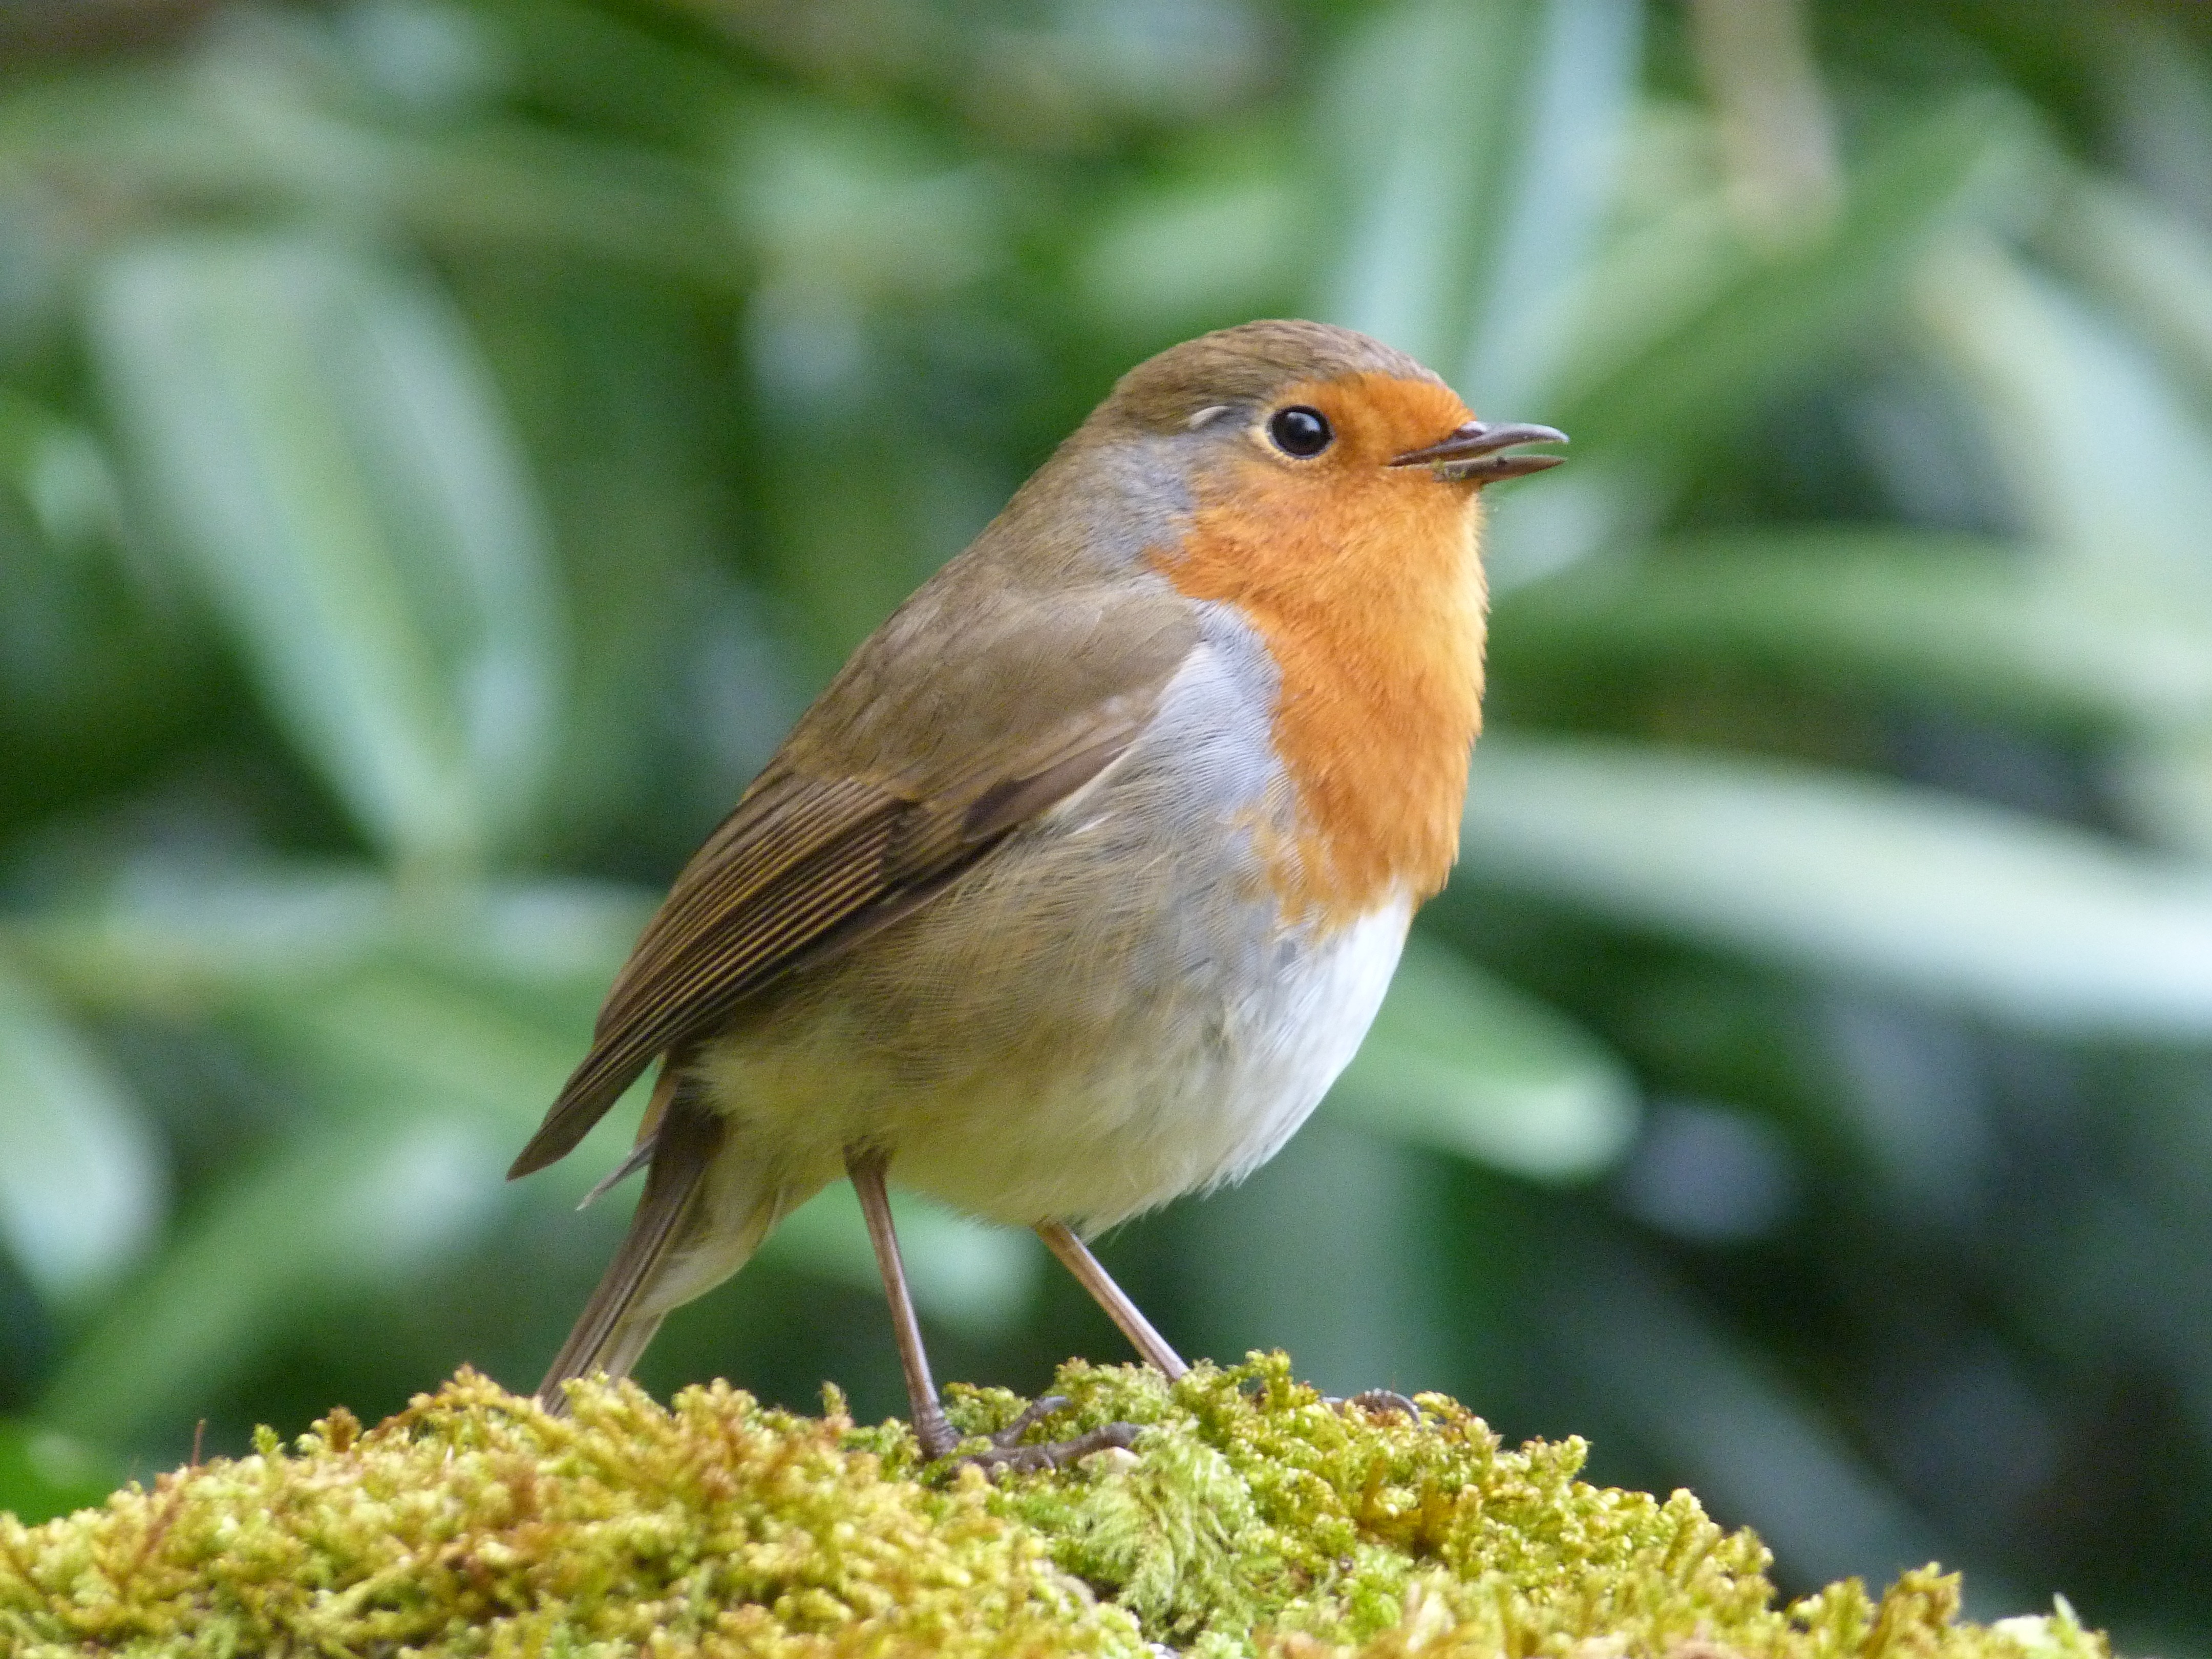
nature, bird, animal, wildlife, beak, robin, fauna, vertebrate, finch, blackbird, linnet, brambling, old world flycatcher, perching bird, emberizidae, nightingale, ortolan bunting, european robin